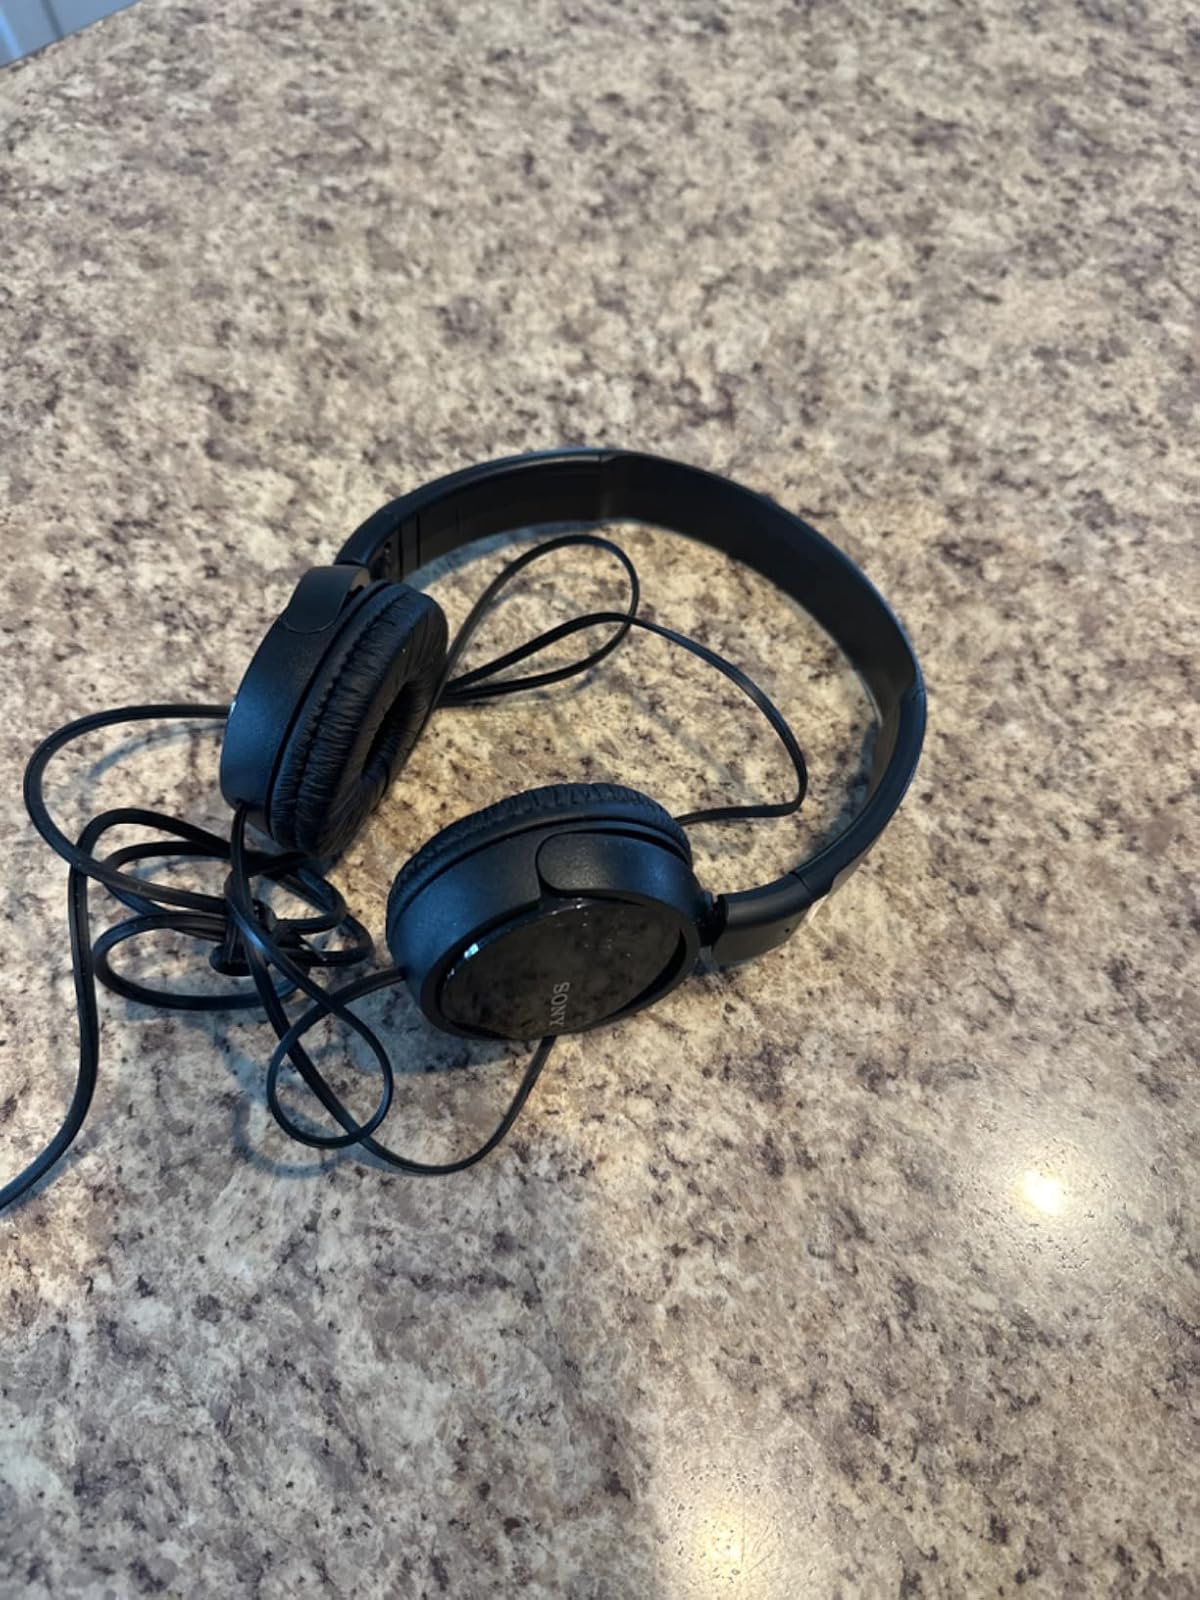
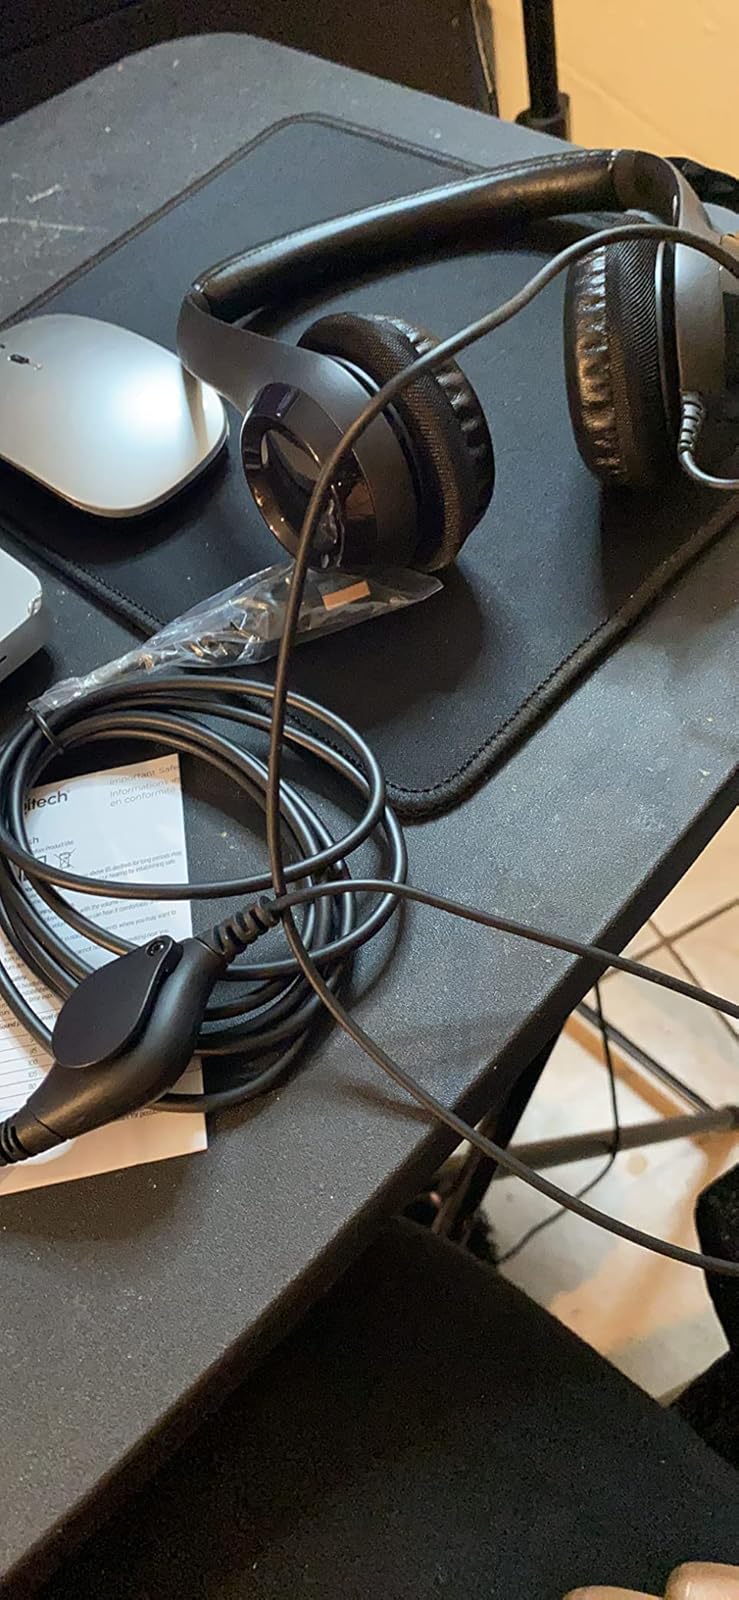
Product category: headphones
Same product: no